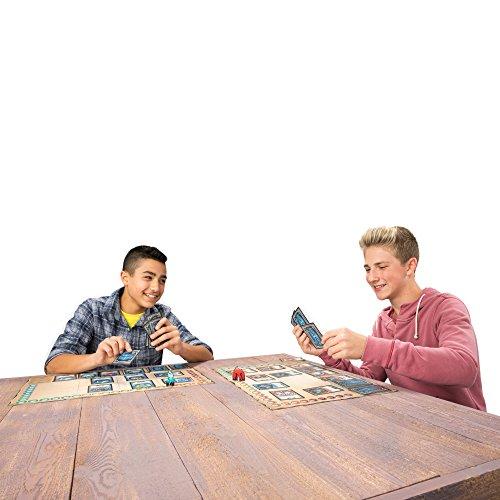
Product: Lightseekers Trading Card Game Intro Pack
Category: Toys & Games | Games & Accessories
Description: Quick Start guide and detailed rules teach you how to play the Official Lightseekers Trading Card Game.
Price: $7.99
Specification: ProductDimensions:8x6.2x11.4inches|ItemWeight:7ounces|ShippingWeight:7ounces(Viewshippingratesandpolicies)|DomesticShipping:ItemcanbeshippedwithinU.S.|InternationalShipping:Thisitemisnoteligibleforinternationalshipping.LearnMore|ASIN:B01NCO37QV|Itemmodelnumber:PLFL82302|Manufacturerrecommendedage:8yearsandup